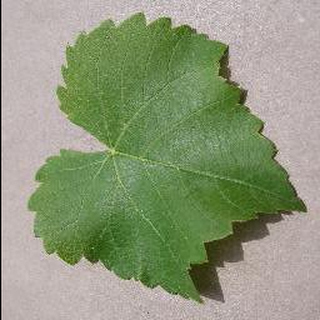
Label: healthy_grape